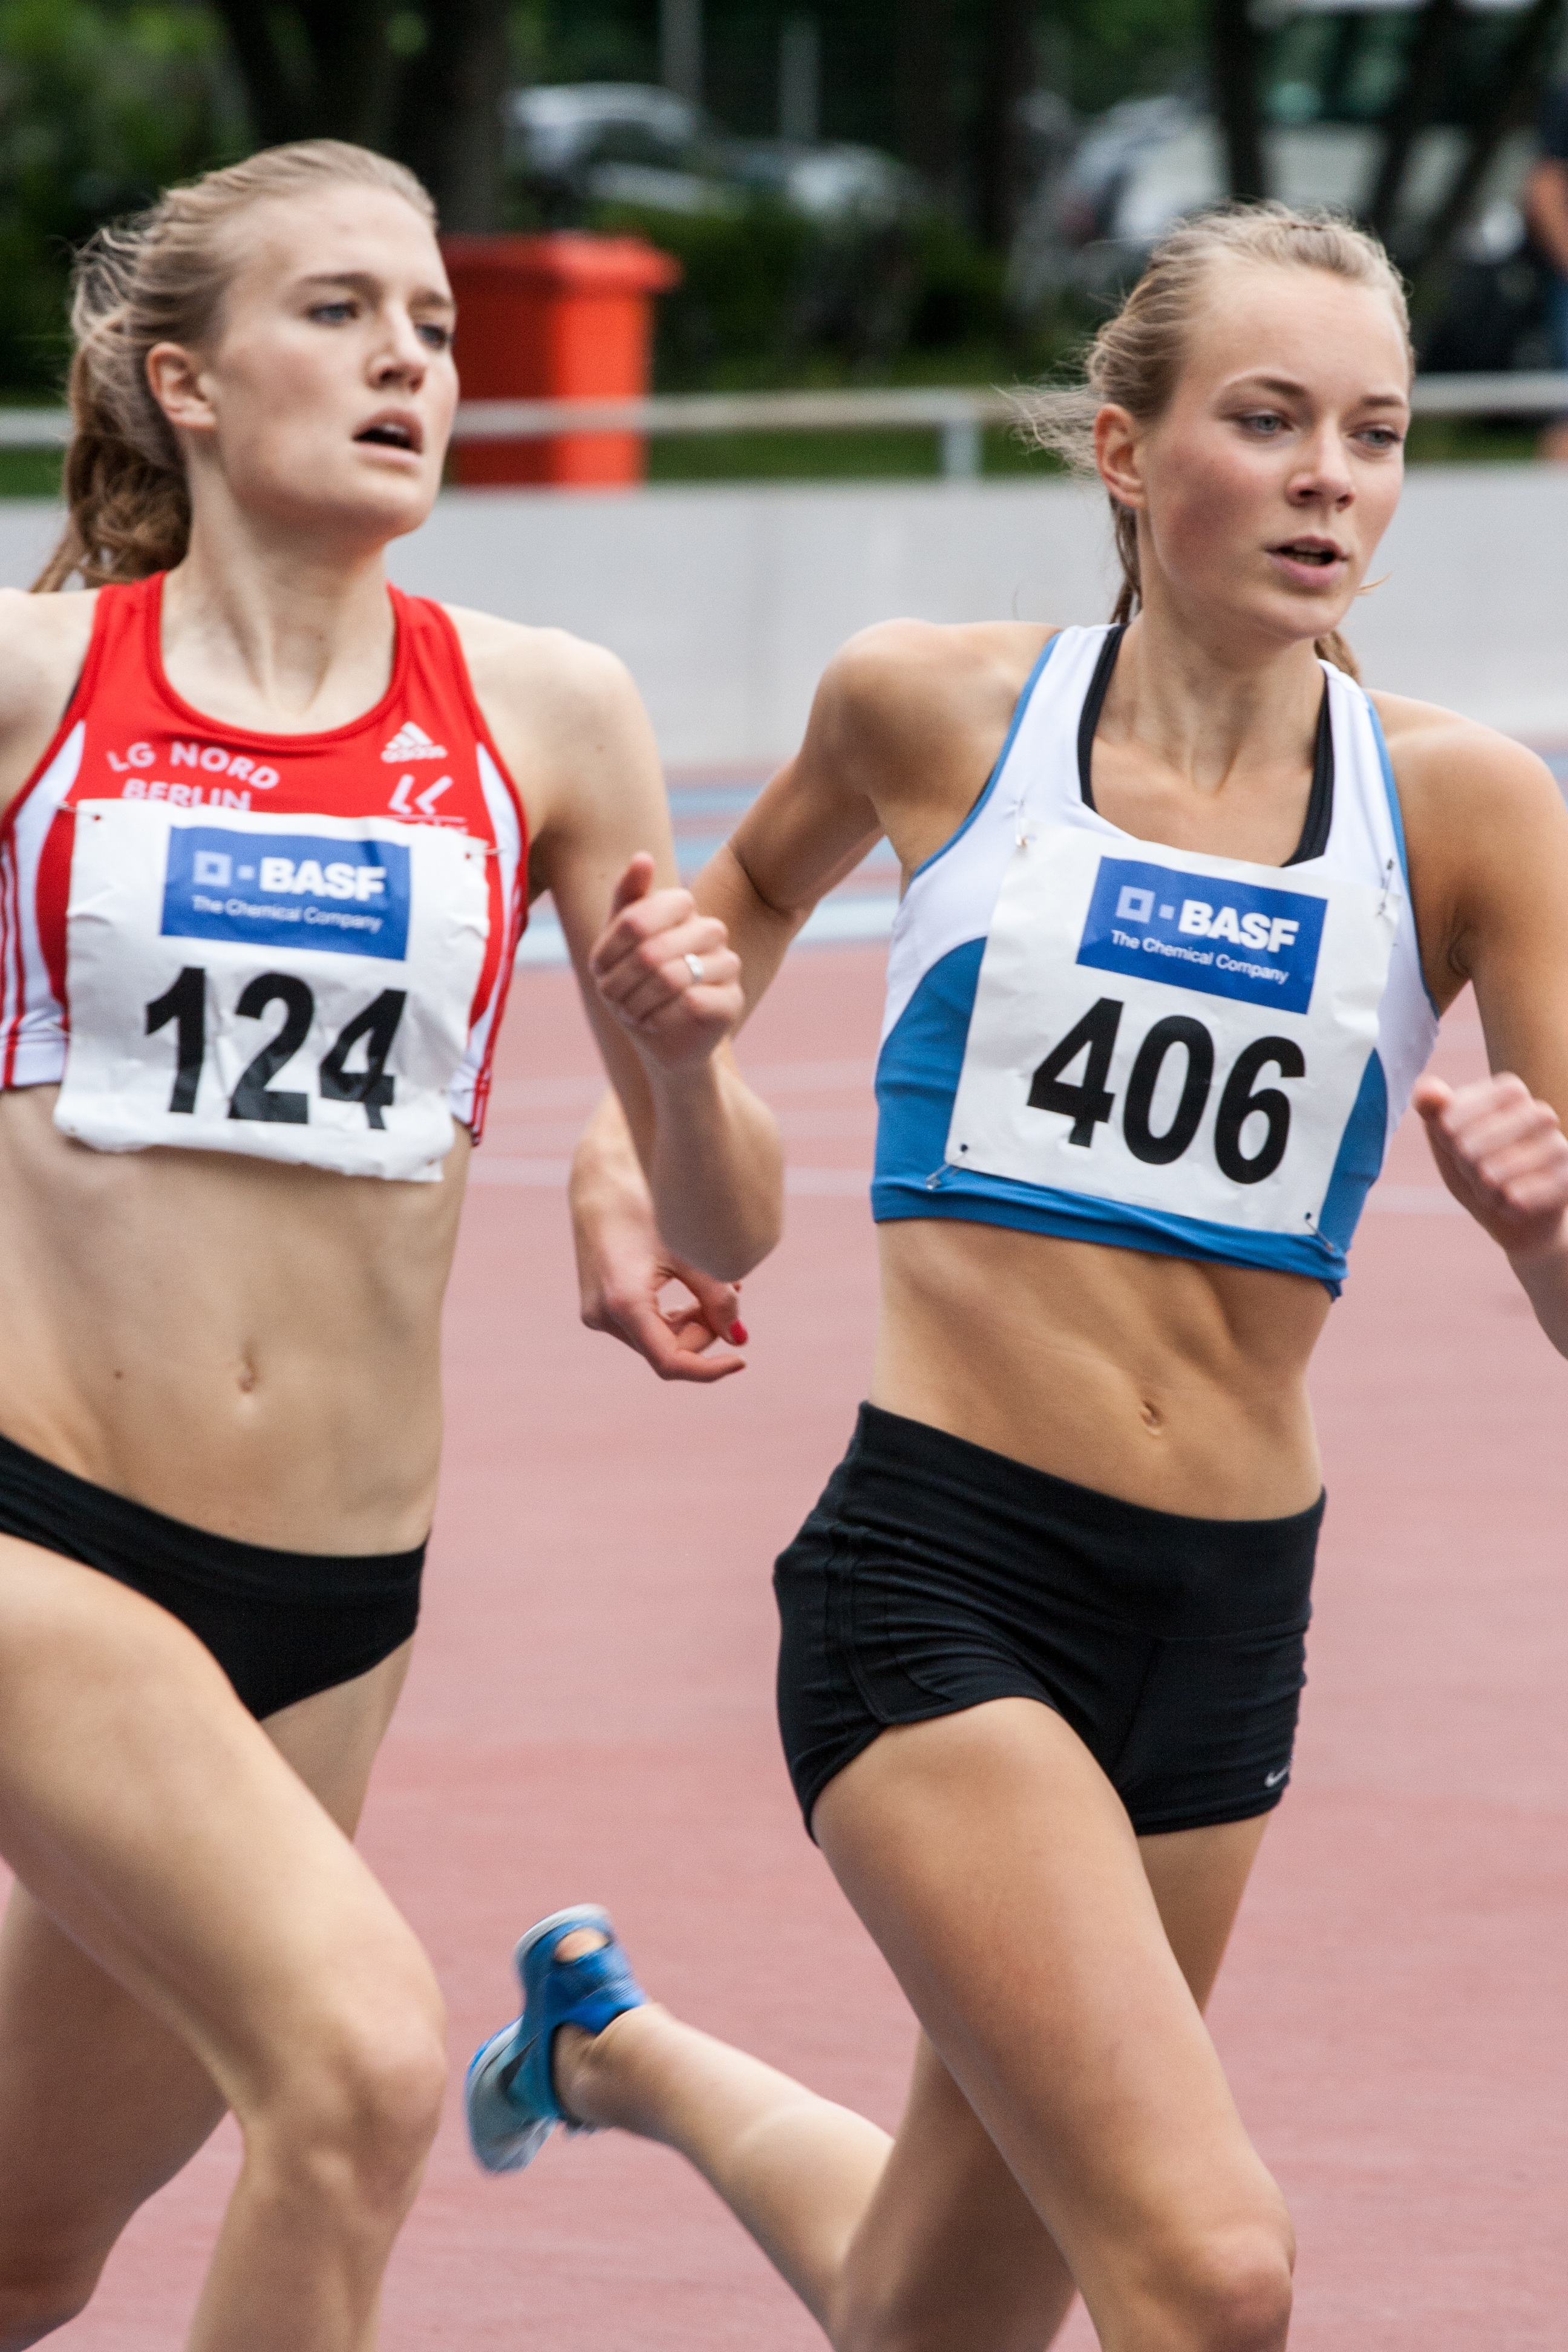
person, sport, running, run, jumping, sports, endurance, athletics, sprint, physical exercise, junior gala mannheim, human action, modern pentathlon, track and field athletics, heptathlon, middle distance running, 800 metres, 110 metres hurdles, 4 100 metres relay, 100 metres hurdles, racewalking